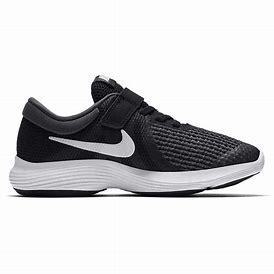
Brand: Nike
Model: Revolution 4